Jay Scott Pike

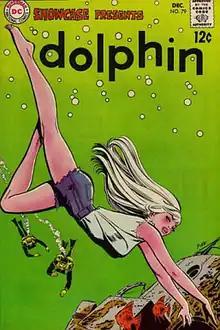
The DC Comics character Dolphin, created by Pike in "Showcase" #79 (December 1968). Cover art by Pike.

His earliest confirmed comic book art is the five-page story "The Living Dead", by an unknown writer, in "Adventures into Terror" #3 (April 1951), from Atlas Comics, the 1950s forerunner of Marvel Comics. Tentative earlier credits exist, but because it was not standard practice during this period to list complete writer/artist comic-book credits, confirmation is difficult. The interior art to "Captain Chaos" in the November 1952 issue of the magazine "Planet Stories" is credited to "J.S. Pike".